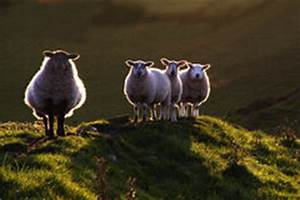
Label: sheep